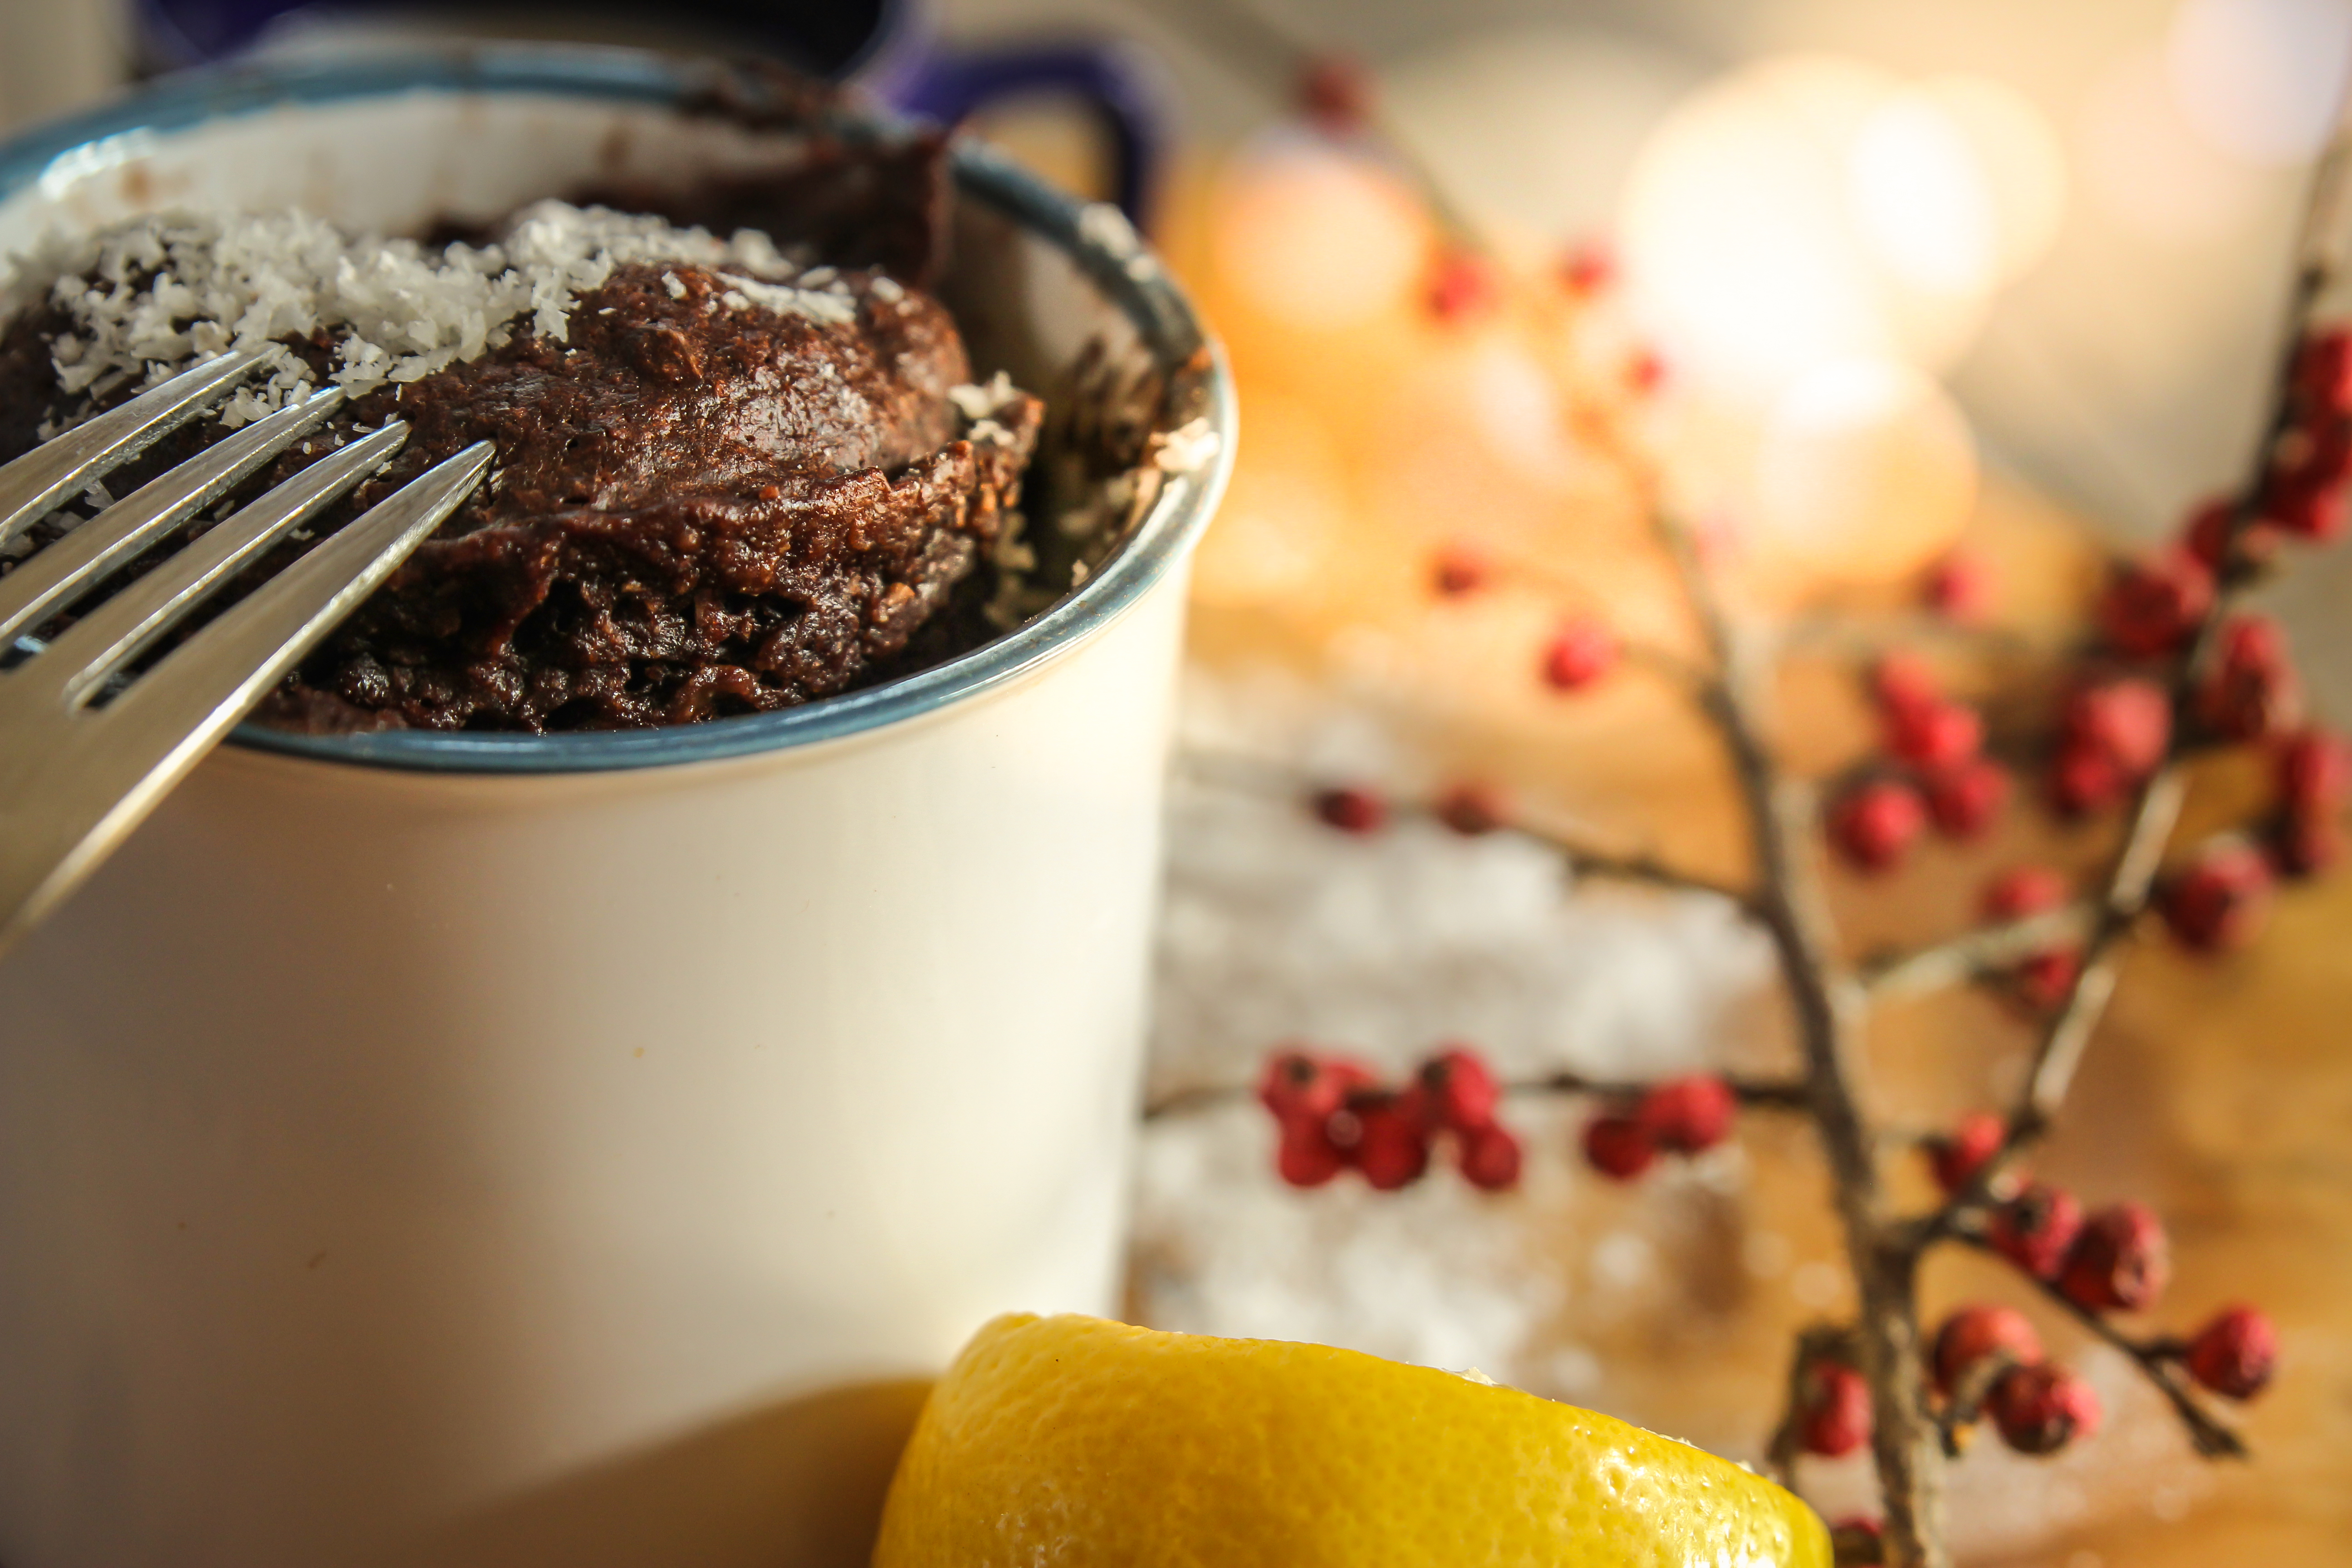
sweet, cake, cocoa, coconut, dessert, home, homemade, best, tasty, food, aroma, caramel, tableware, ingredient, recipe, cup, drink, cuisine, serveware, Cocoa solids, petal, kitchen utensil, dish, sweetness, seasoning, superfood, drinkware, twig, dishware, spoon, chocolate, flower, frozen dessert, snack cake, comfort food, still life photography, herb, baking, spice, soil, snack, flower arranging, artificial flower, breakfast, cream, dairy, powder, pudding, cut flowers